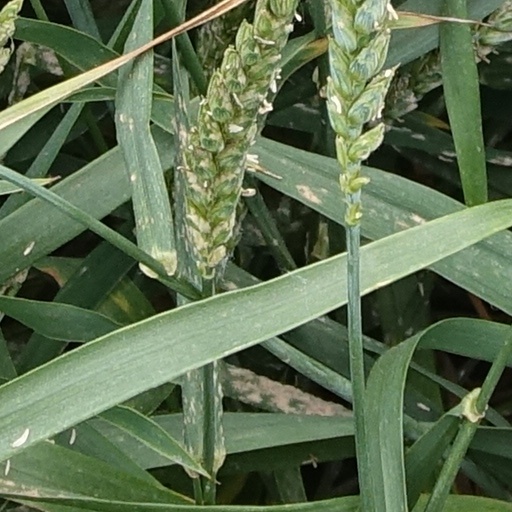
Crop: wheat